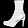
Label: Ankle boot